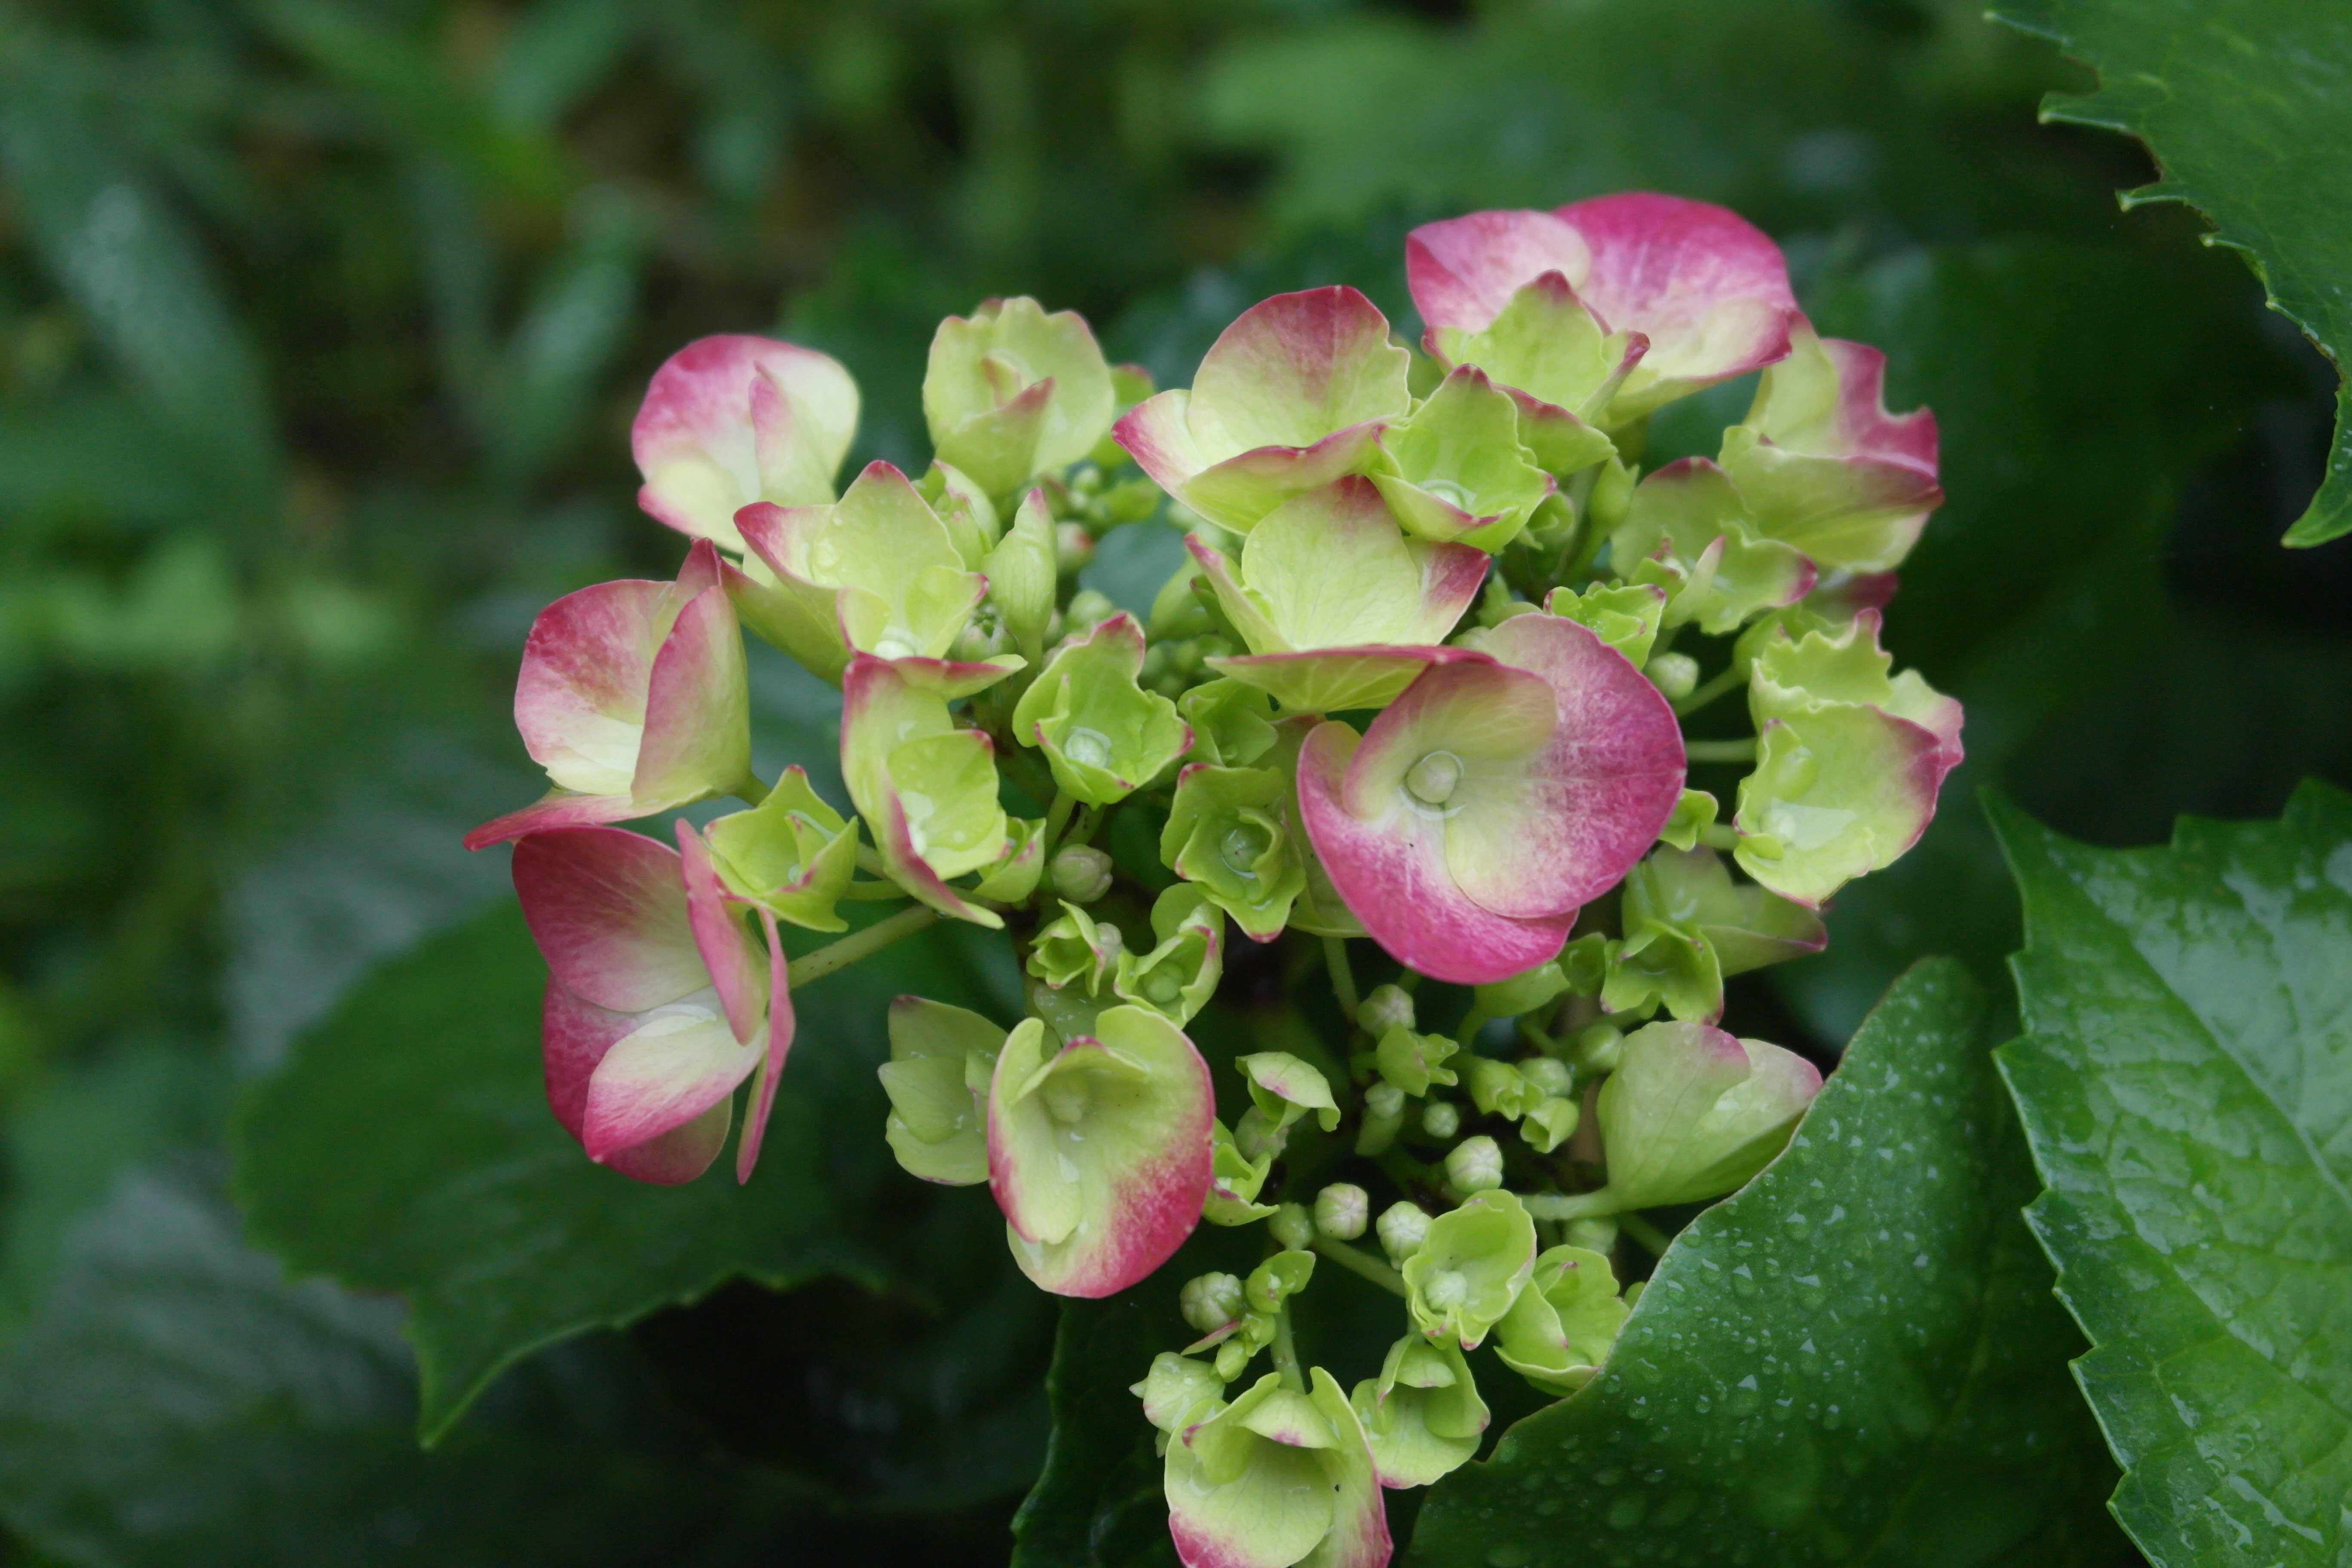
flower, flores, nature, naturaleza, colombia, flowering plant, plant, petal, pink, leaf, hydrangeaceae, hydrangea, hydrangea serrata, cornales, annual plant, begonia, perennial plant